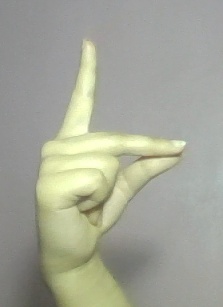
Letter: ta